Studio monitor

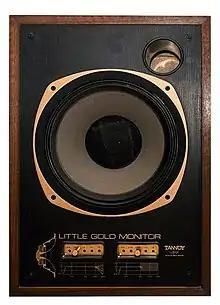
Studio monitor "Little Gold Monitor" from Tannoy with two-way-coaxial construction, meaning the tweeter for frequencies from 1.400 Hz and above is located independently in the center of the 30 cm bass driver

In the UK, Tannoy introduced its own coaxial design, the Dual Concentric, and this assumed the same reference role in Europe as the Altec 604 held in the US. The British Broadcasting Corporation researchers conducted evaluations on as many speakers as they could obtain in around 1948, but found commercial loudspeaker makers had little to offer that met their requirements. The BBC needed speakers that worked well with program material within real professional and domestic settings environments, and not just fulfil technical measurements such as frequency-response, distortion, monitors in anechoic chambers. Above all, the BBC required monitors to sound balanced, be neutral in tone, and lack colouration. Monitor usage in the industry was highly conservative, with almost monopolistic reliance on industry "standards", in spite of the sonic failings of these aging designs. The Altec 604 had a notoriously ragged frequency response but almost all U.S. studios continued to use it because virtually every producer and engineer knew its sound intimately and were practiced at listening through its sonic limitations.